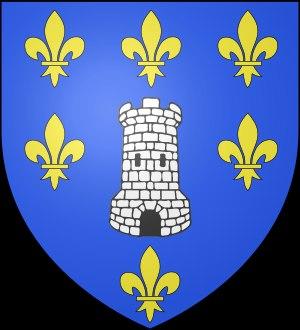
Le territoire du comté de Sens correspond principalement à celui du Sénonais, autour de la ville de Sens dans le nord de l'actuel département de l'Yonne et le duché de Bourgogne de l'époque. Une partie du comté s'étendait aussi sur la province de Champagne, dépendant pour cette part du comté de Troyes.
Le comté de Sens était un fief médiéval situé sur l'ancien territoire du Sénonais autour de la ville de Sens dans le nord de l'actuel département de l'Yonne, en Bourgogne. Un premier comte de Sens est mentionné pour la première fois à la fin du VIIᵉ siècle mais le comté devint réellement héréditaire sous la dynastie des Fromonides, dans la mouvance de la Champagne au Xᵉ siècle. La prise de la ville par le second roi capétien Robert II le pieux en 1015 rattache le comté au domaine royal dont il constitue la première acquisition féodale. Le Bailliage de Sens créé par le Roi Robert II sur le territoire du comté devient ainsi le premier bailliage de France et le titre s'éteint définitivement en 1055 à la mort de son dernier titulaire Renard II le vieux qui en avait gardé l'usufruit par traité.